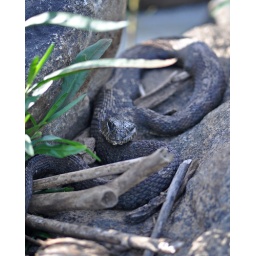
northern water snake molting along the james river in richmond va